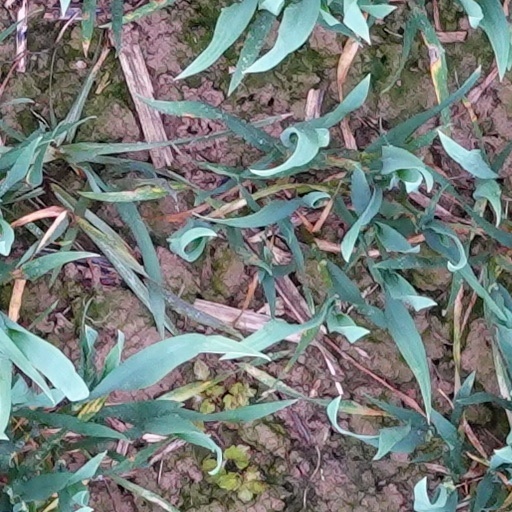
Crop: wheat